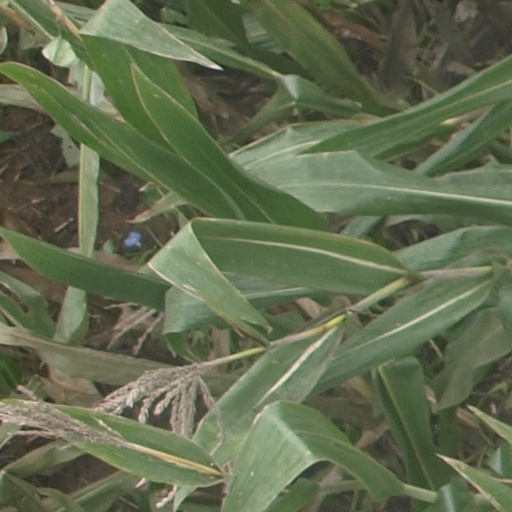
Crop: maize; corn